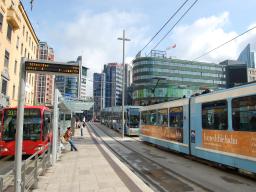
Label: Background_without_leaves